Hasselt

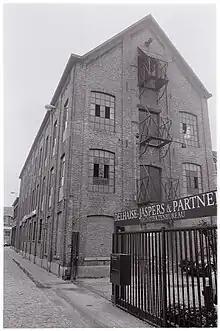
The former Smeets gin distillery built in 1947, still standing at Raamstraat 17.

Hasselt is famous for its gin, locally known as Jenever. Even though the spirit is produced across the entire country of Belgium, Hasselt Jenever became famous when the city escaped the 1601 ban on the sale and production of the beverage imposed by Albert VII, Archduke of Austria and Isabella Clara Eugenia, both Archduke and Archduchess of the Habsburg Netherlands, because it belonged to the Prince-Bishopric of Liège. Dutch troops stationed in the city from 1675 to 1681 ensured that Hasselt Jenever, more than any other Belgian jenever, carried aromas of herbs and berries.